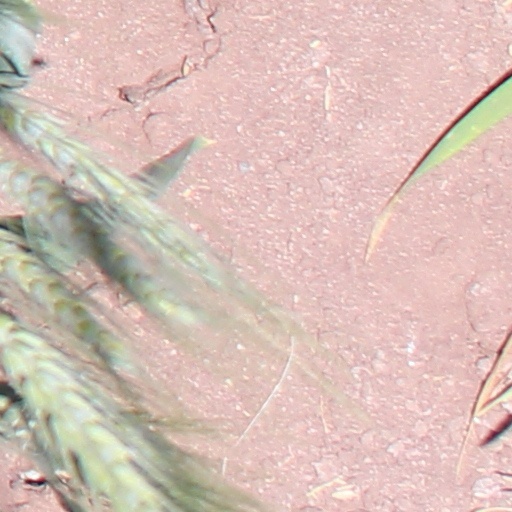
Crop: wheat